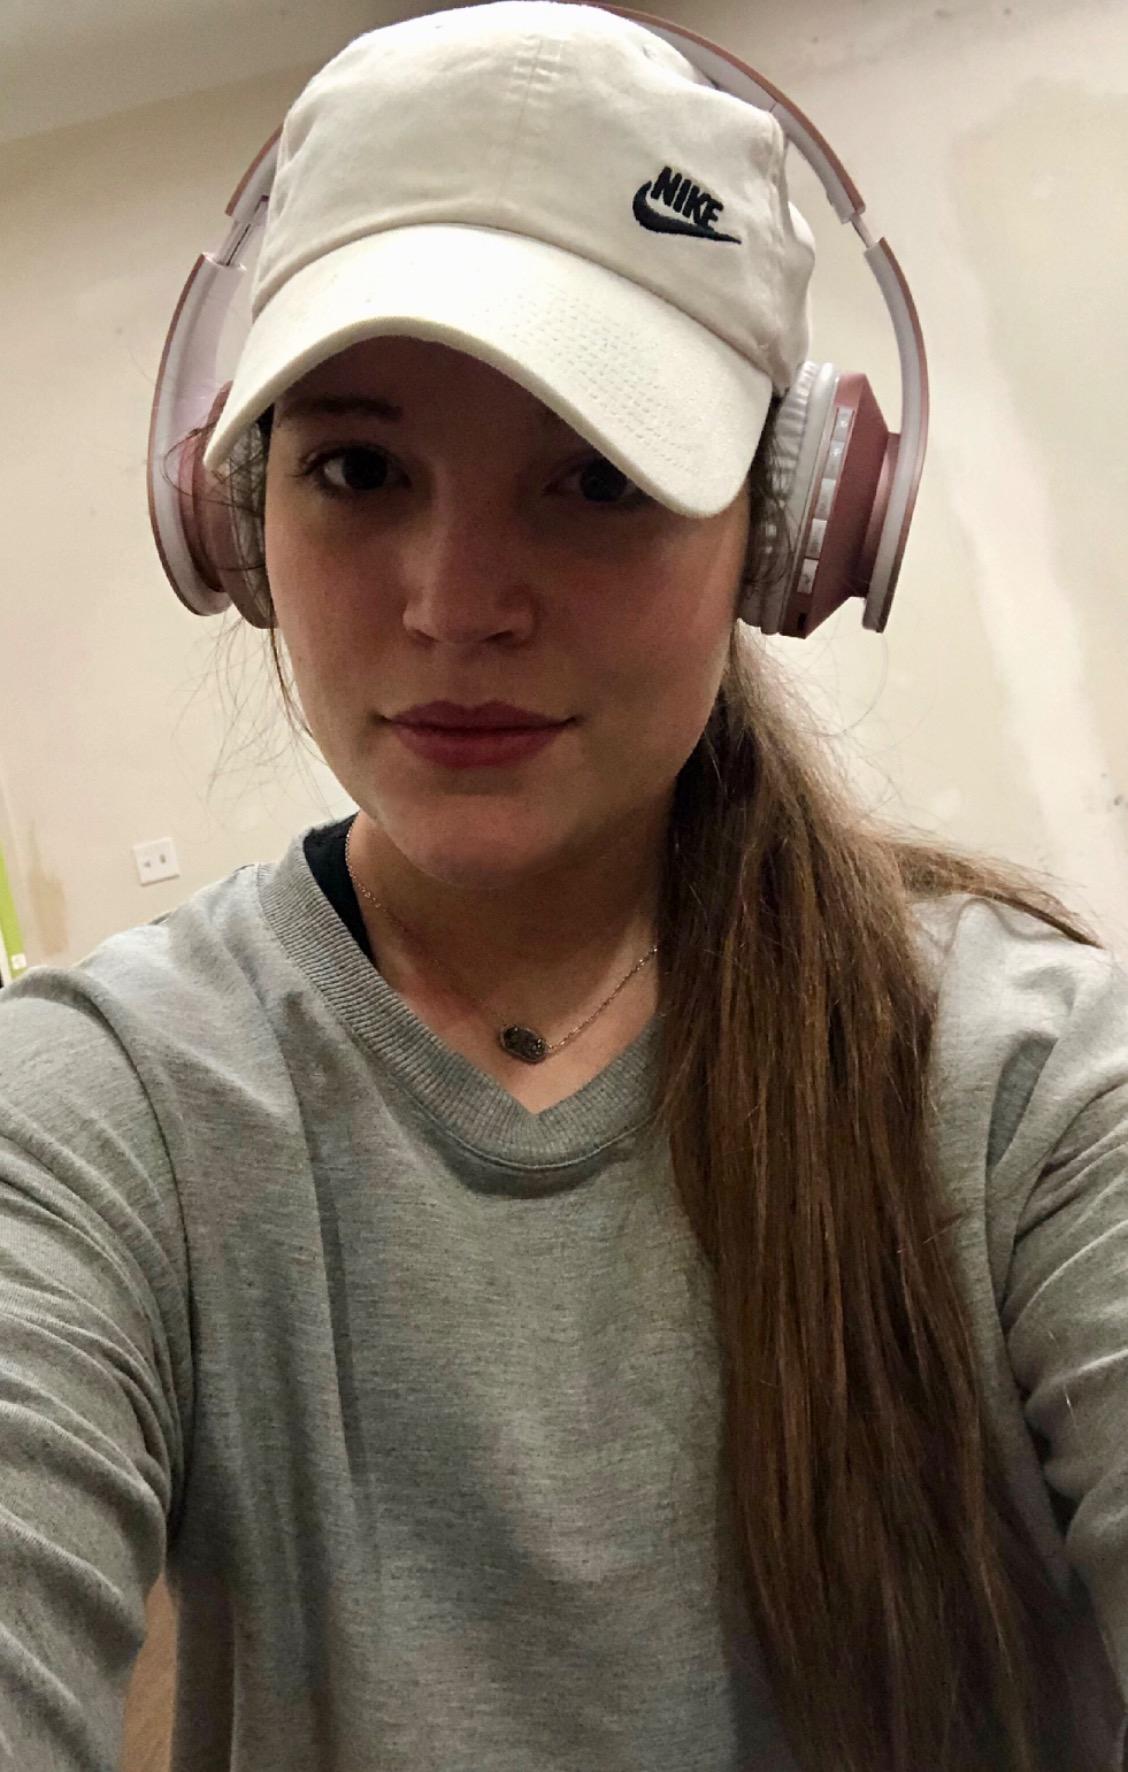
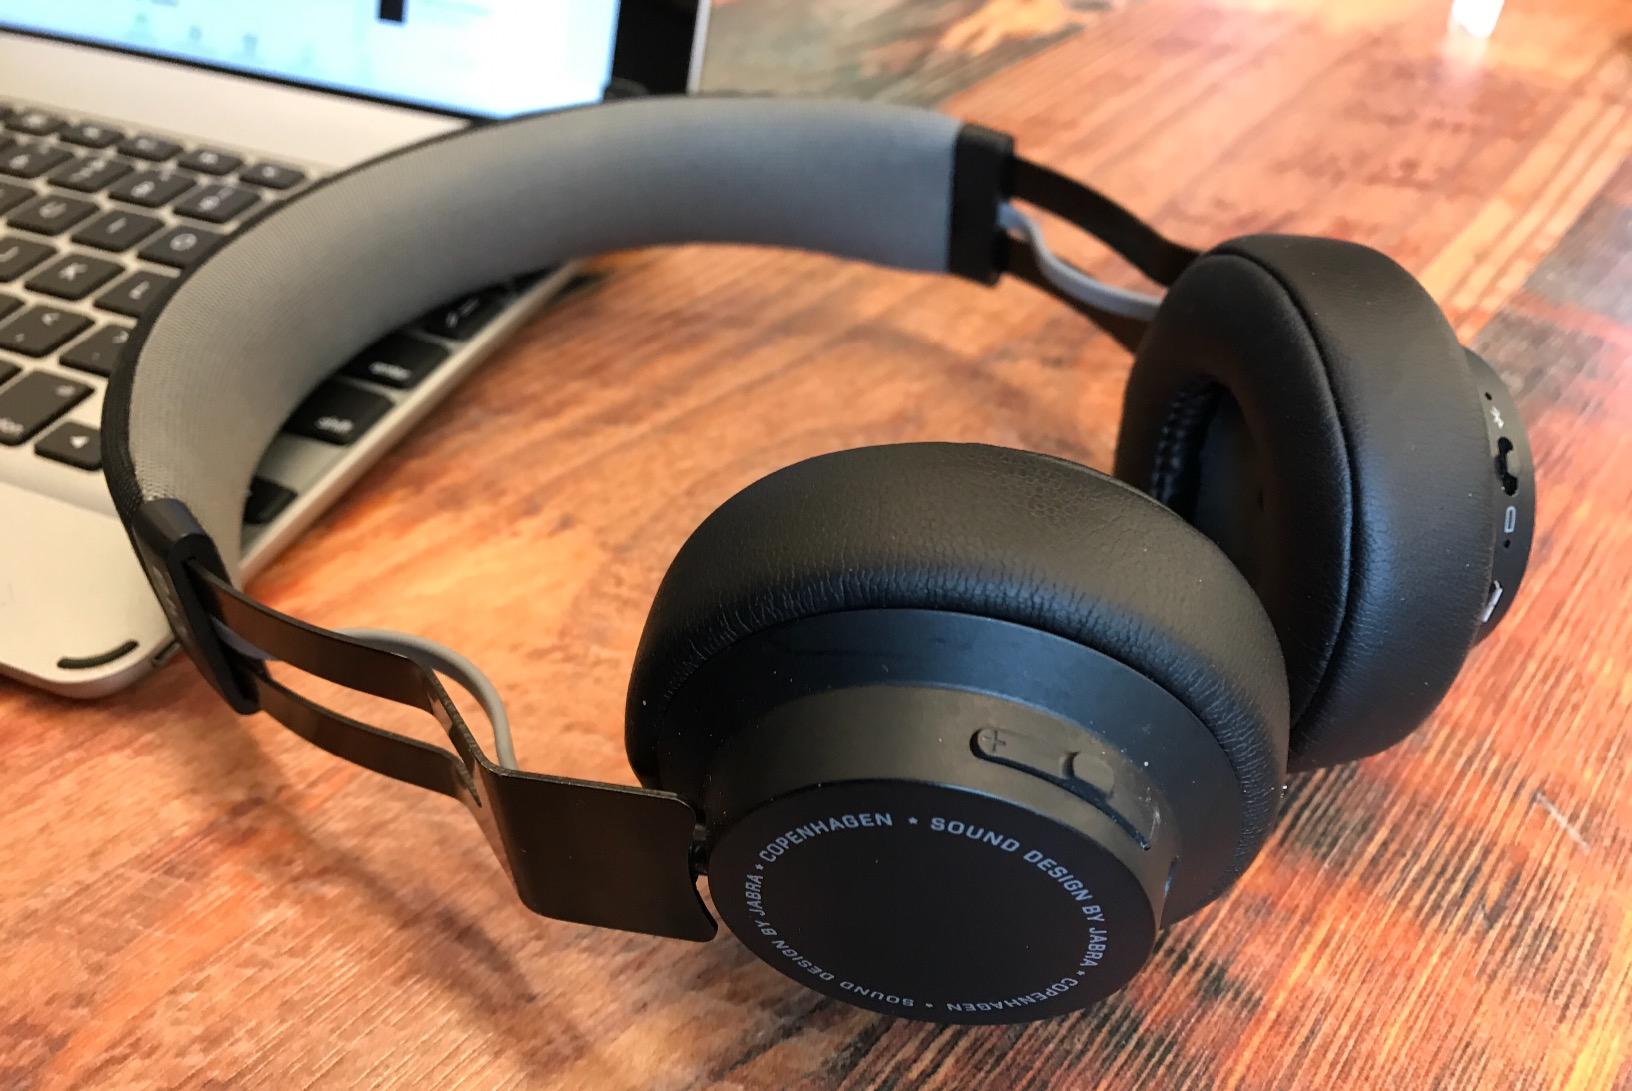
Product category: headphones
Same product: no